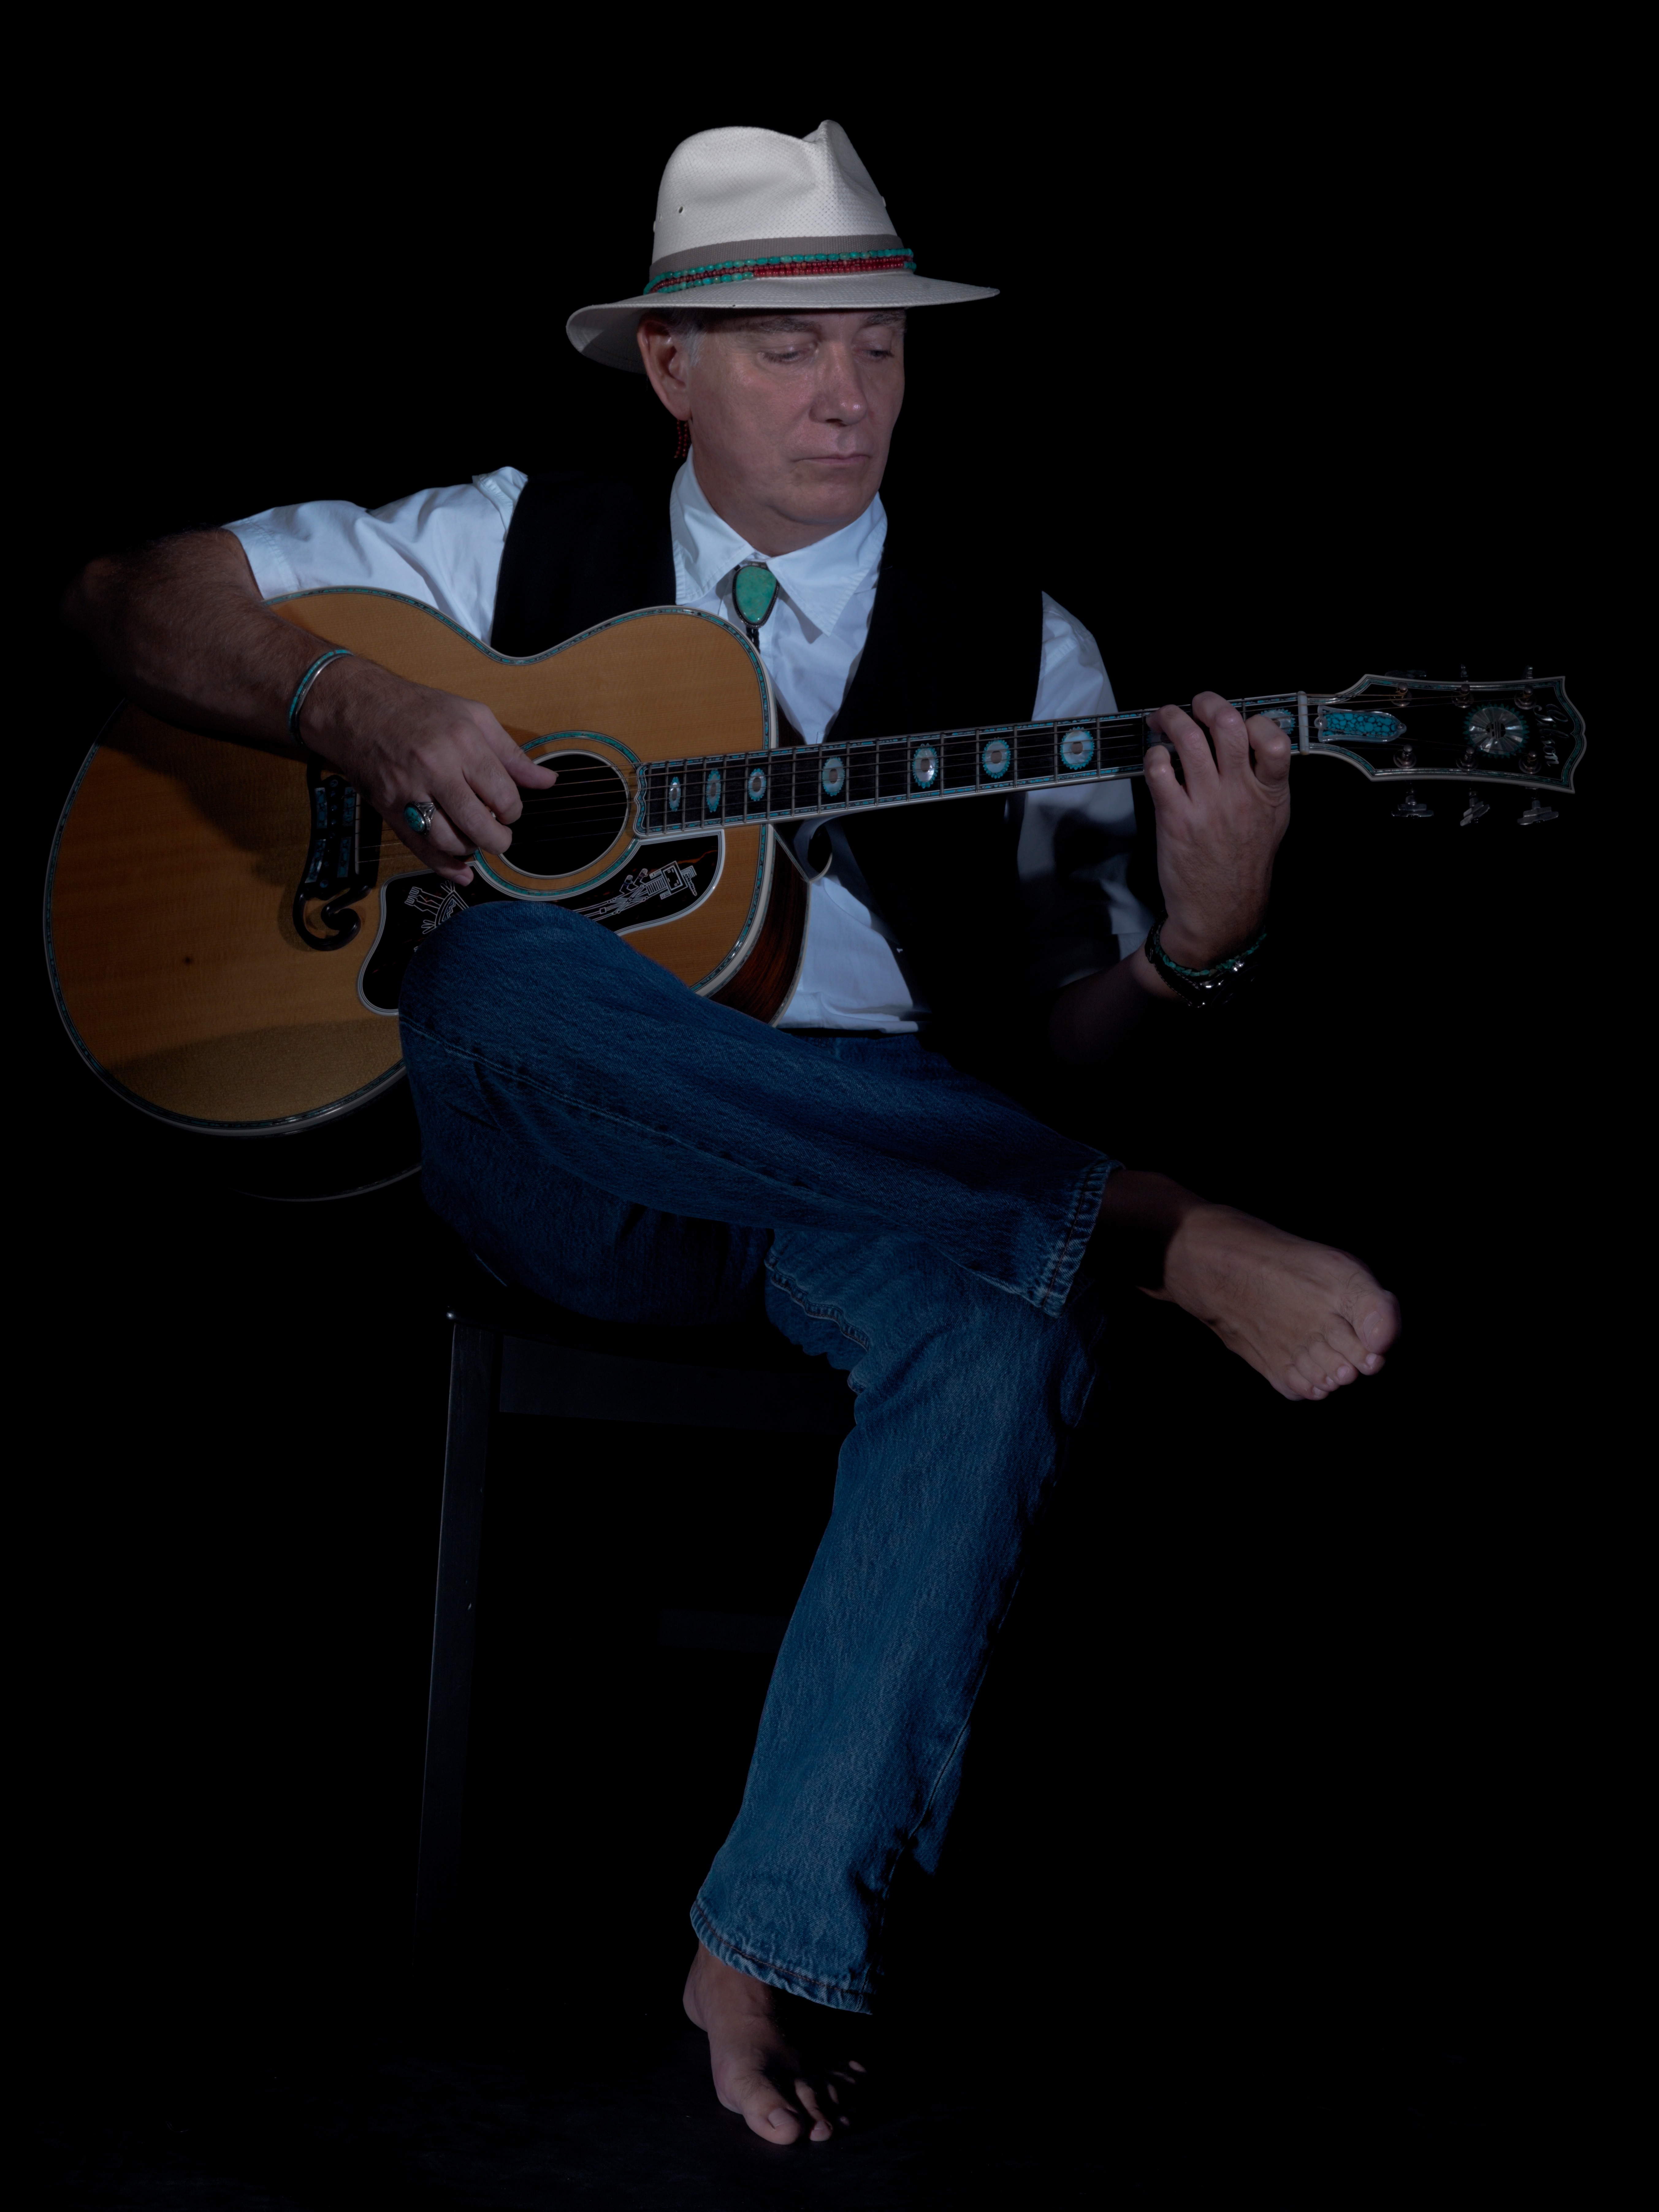
music, guitar, concert, show, instrument, club, musician, player, perform, performance art, stage, musical, performance, bassist, singing, sound, event, guitarist, entertainment, performing arts, concert stage, singer songwriter